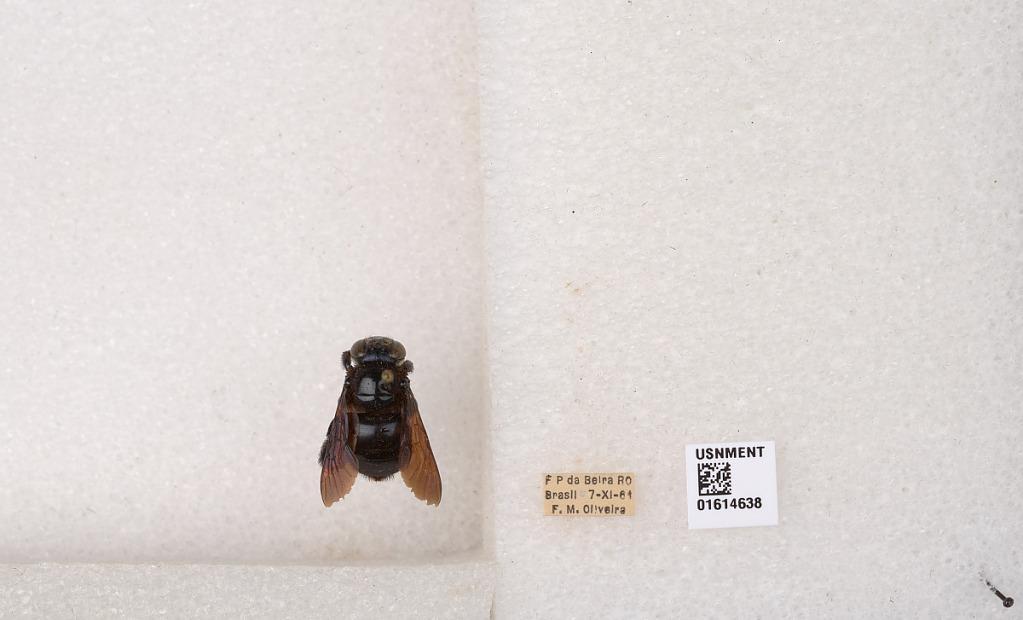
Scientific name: Xylocopa (Schonnherria) muscaria (Fabricius)
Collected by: F. Oliveira
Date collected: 1961-11-7
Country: Brazil
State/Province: Rondonia
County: Costa Marques
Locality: Forte Principe da Beira